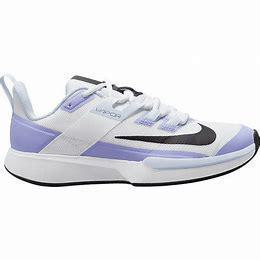
Brand: Nike
Model: Court Vapor Lite